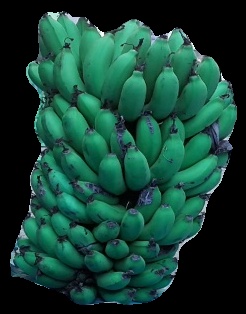
Variety: pachbale
Grade: grade2